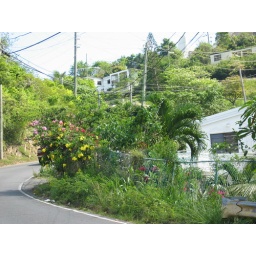
I took a picture just of some flowers on the side of a road in St. Thomas